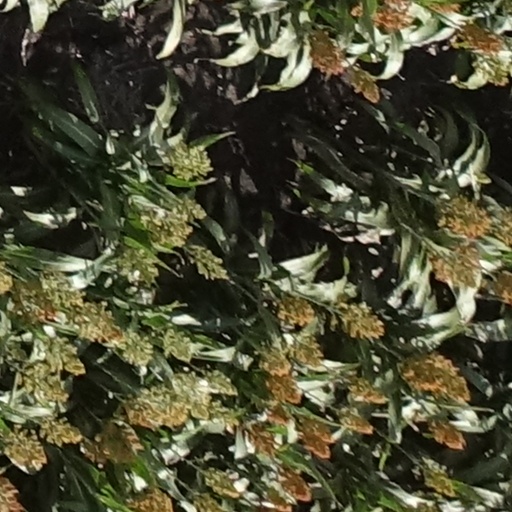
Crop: sorghum